Jewish influence in rhythm and blues

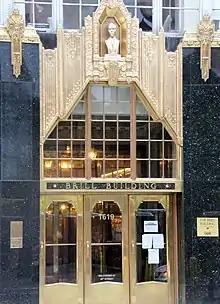
Brill Building at 1619 Broadway, Manhattan, New York

The American girl groups of the late 1950s and early 1960s had a sound directly influenced by the vocal harmonizing of the earlier black groups who sang doo-wop. Many of the doo-wop songs informing early rock 'n' roll music were written by the so-called "Brill Building" writers, most notably the songwriting team of Jerry Leiber and Mike Stoller, who wrote songs for the Robins, the Clovers, and then did the same for the Coasters. The "Brill Building" hit-maker businesses in New York that created the Brill Building sound were known for the strong Jewish and female presence in their stables of young songwriters. These songwriters contributed to a revitalization of doo-wop and pioneered the girl group stylings of the Shirelles, the Crystals, the Ronettes, and the Shangri-Las, all of whom had great Billboard chart success in the late 1950s and early 1960s.